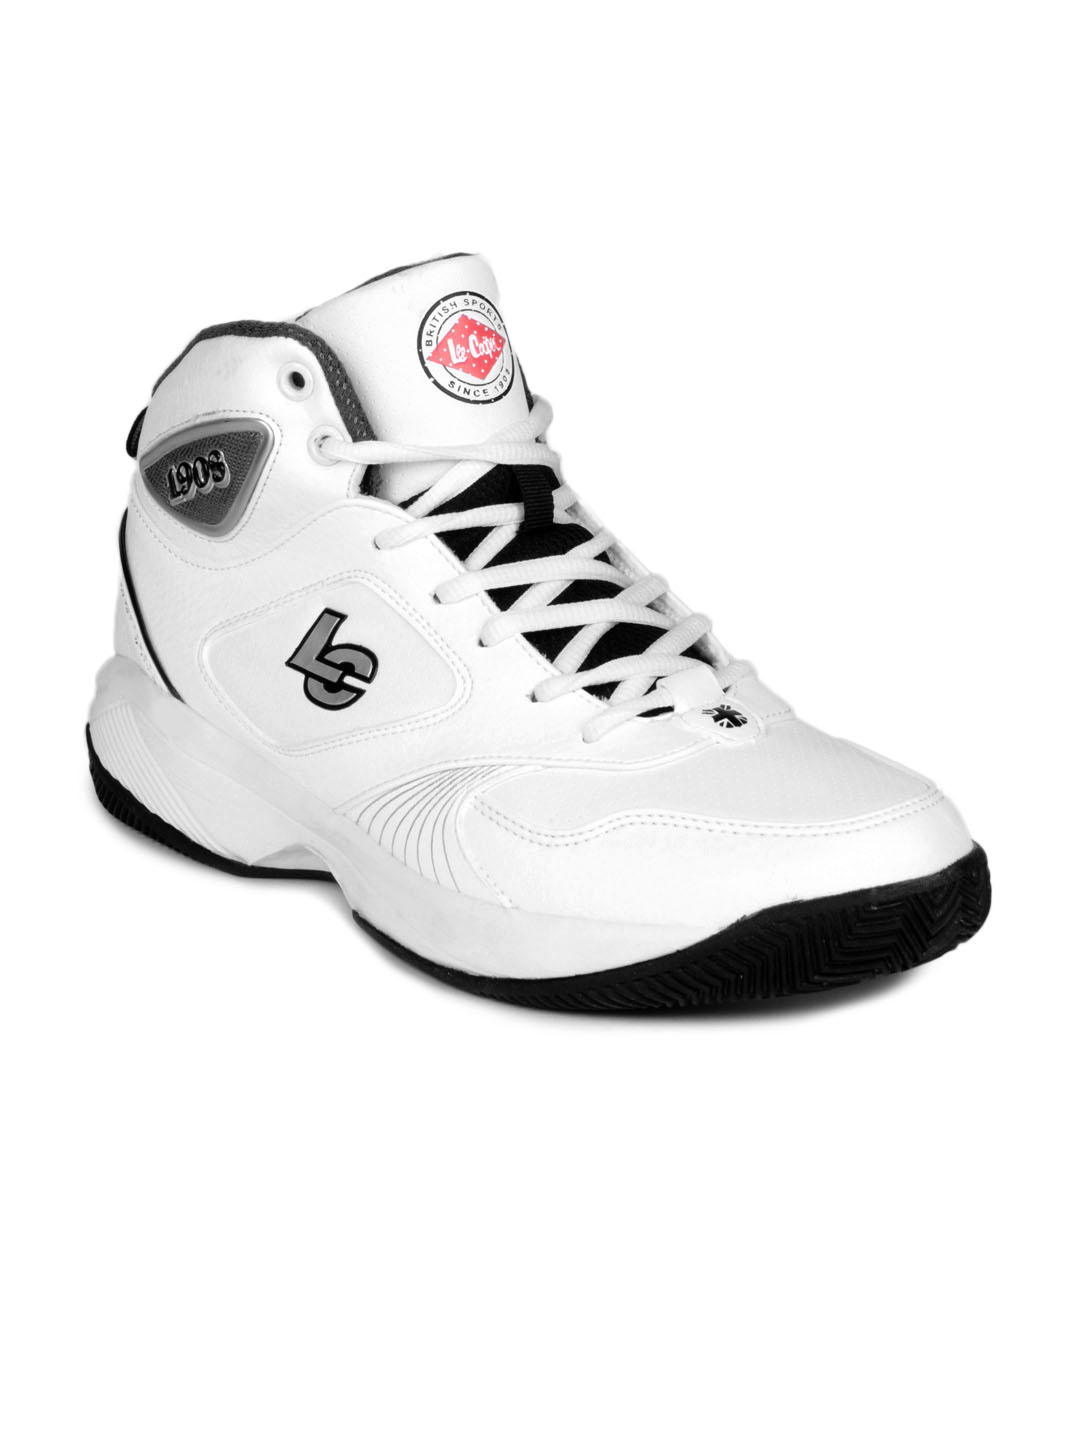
Lee Cooper Men White Sports Shoes
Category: Footwear / Shoes / Sports Shoes
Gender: Men
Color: White
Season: Fall 2012
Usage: Sports